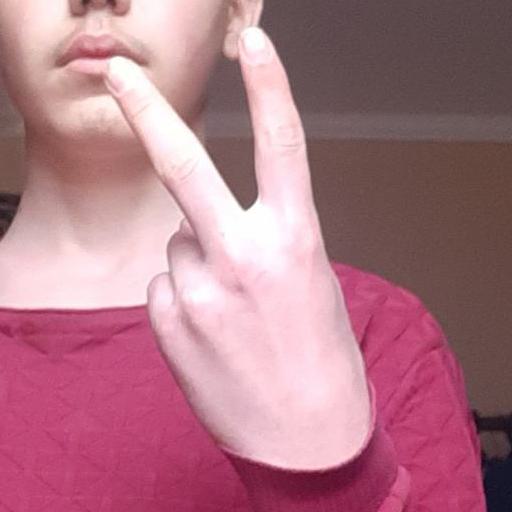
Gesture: peace_inverted